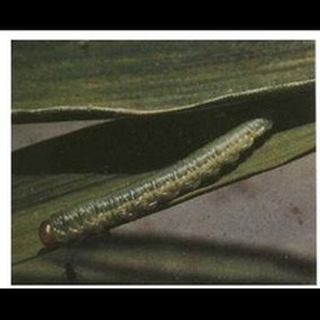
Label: wheat_stem_fly